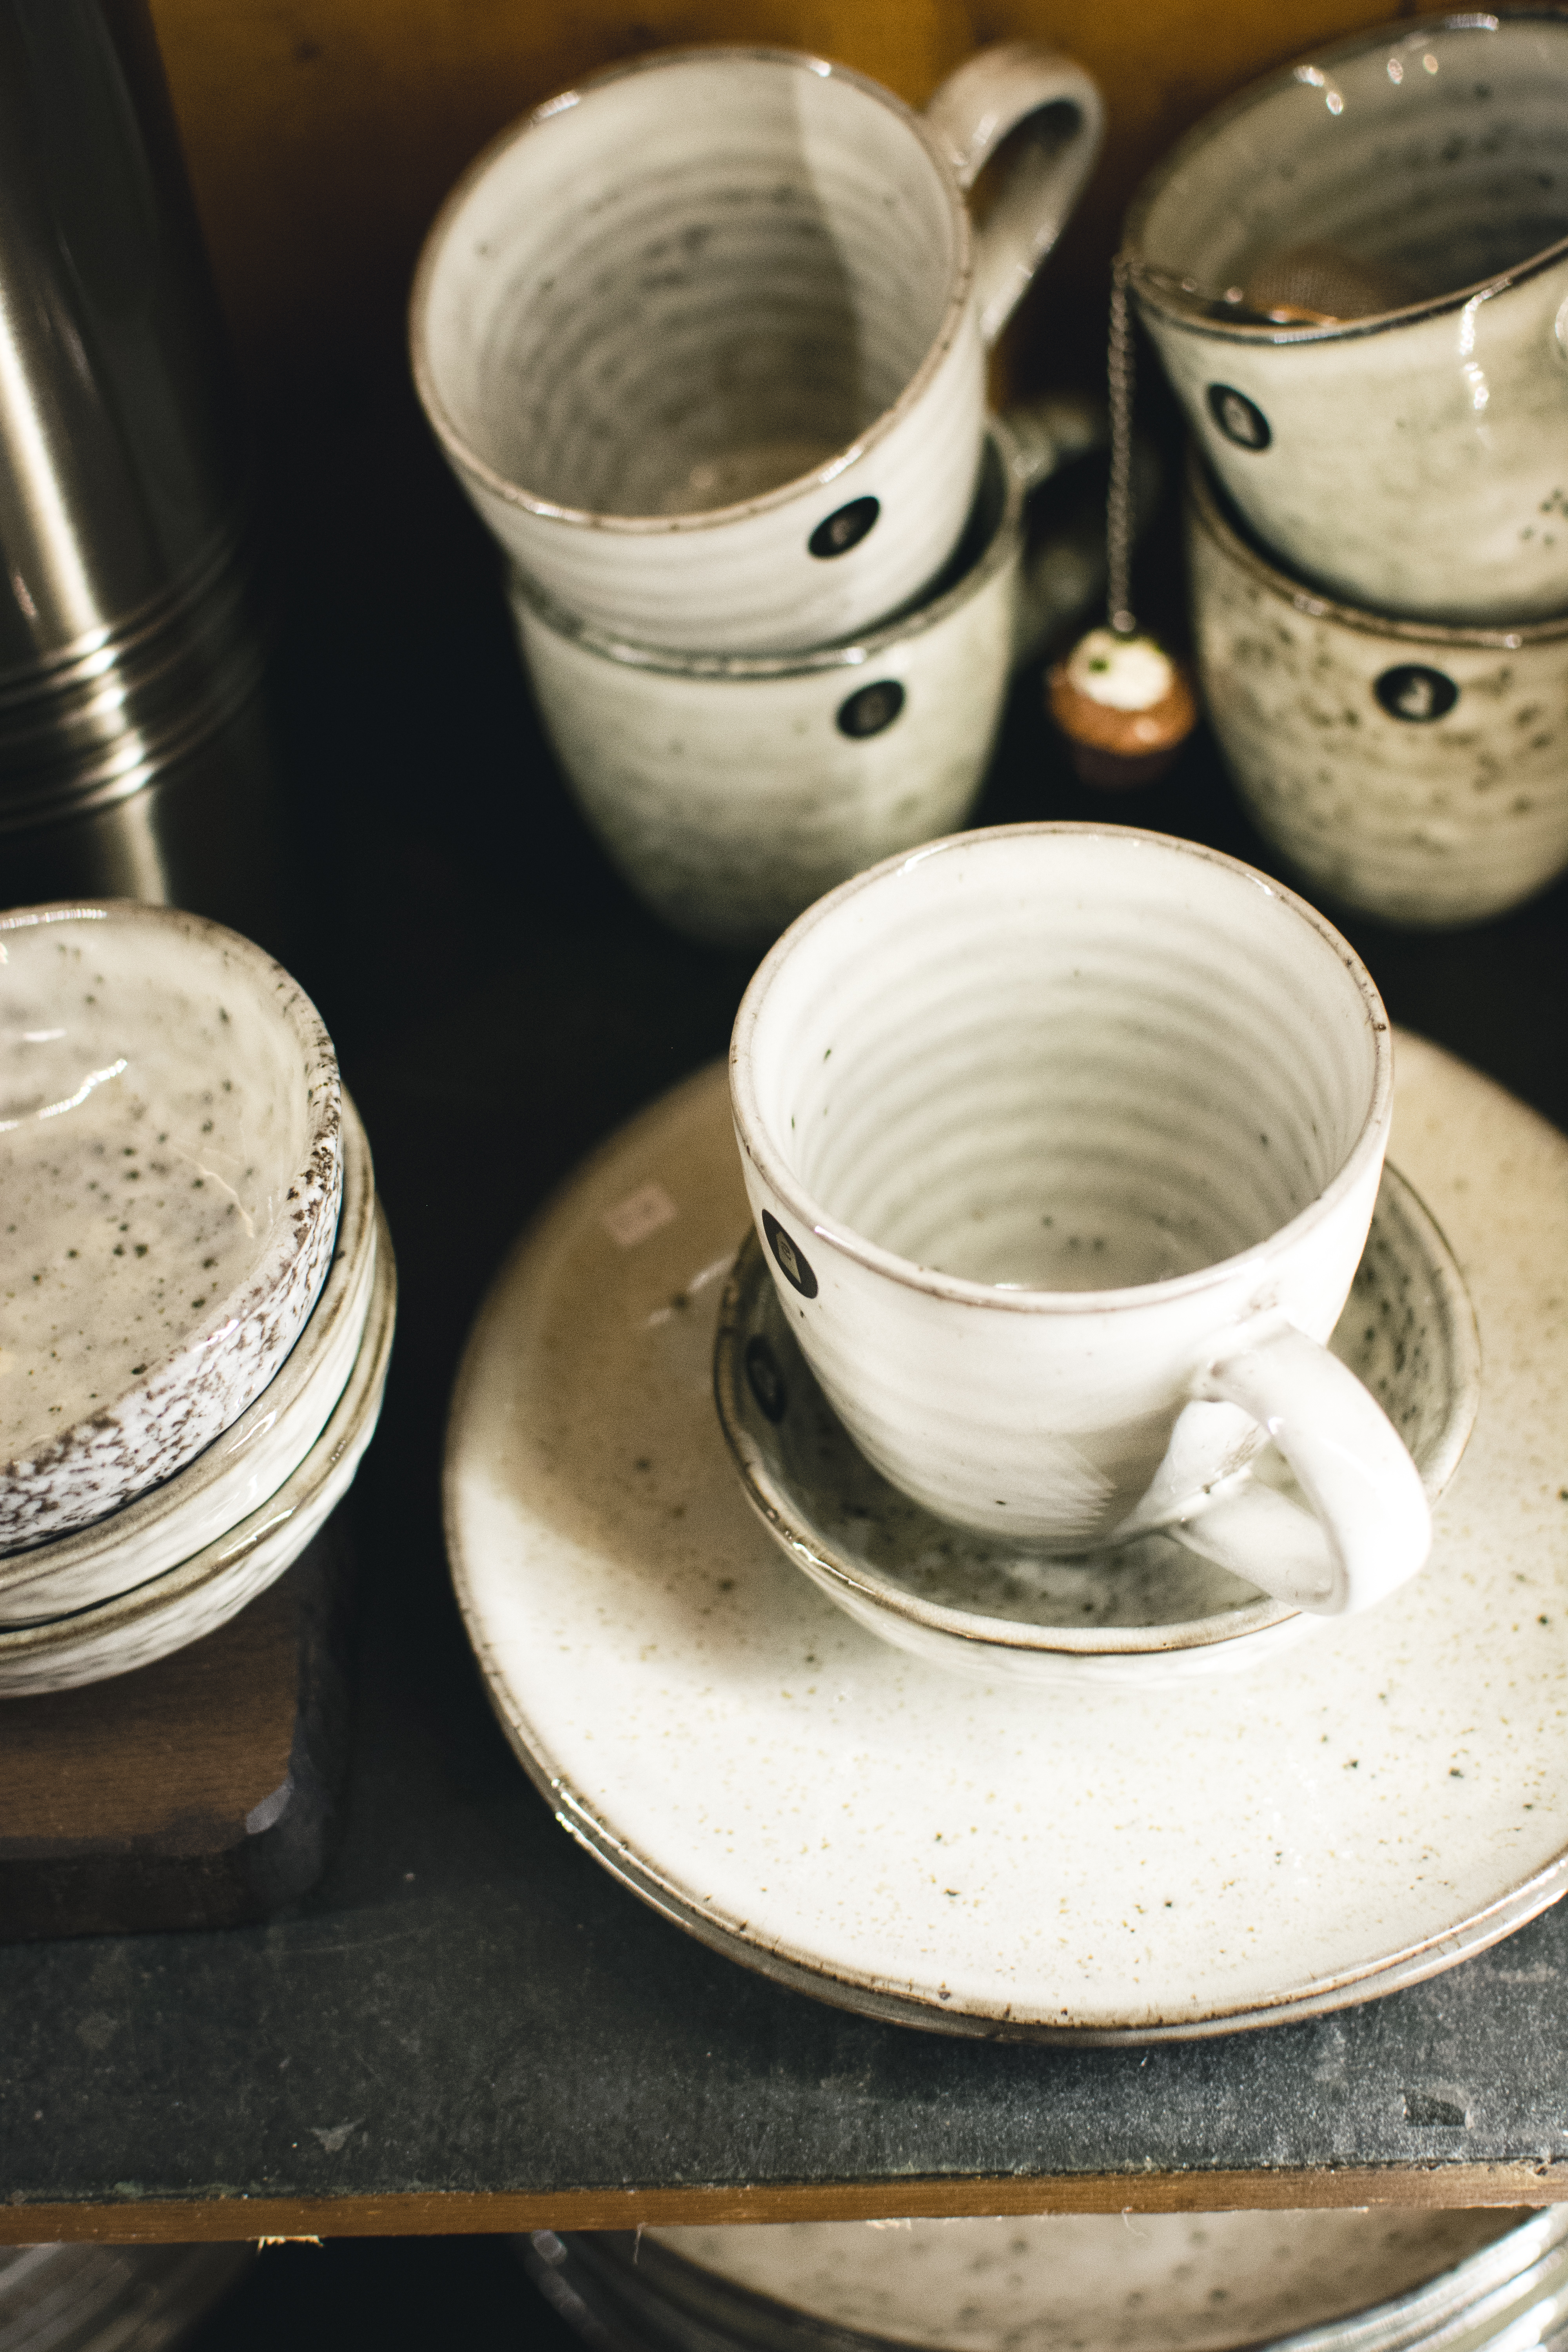
cup, earthenware, pottery, dishware, porcelain, tableware, ceramic, dinnerware set, coffee cup, serveware, drinkware, plate, teacup, bowl, art